The Washington Star

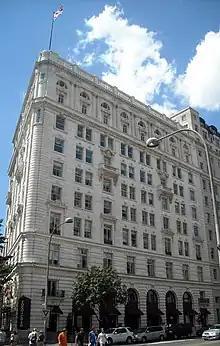
The Evening Star Building at 1101 Pennsylvania Avenue, NW in Washington, D.C., now part of the Pennsylvania Avenue National Historic Site

"The Washington Star" was founded on December 16, 1852, by Captain Joseph Borrows Tate. It was originally headquartered on "Newspaper Row" on Pennsylvania Avenue in Washington, D.C. Tate initially named the paper The Daily Evening Star.